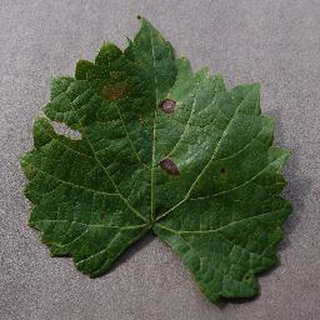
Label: grape_black_rot